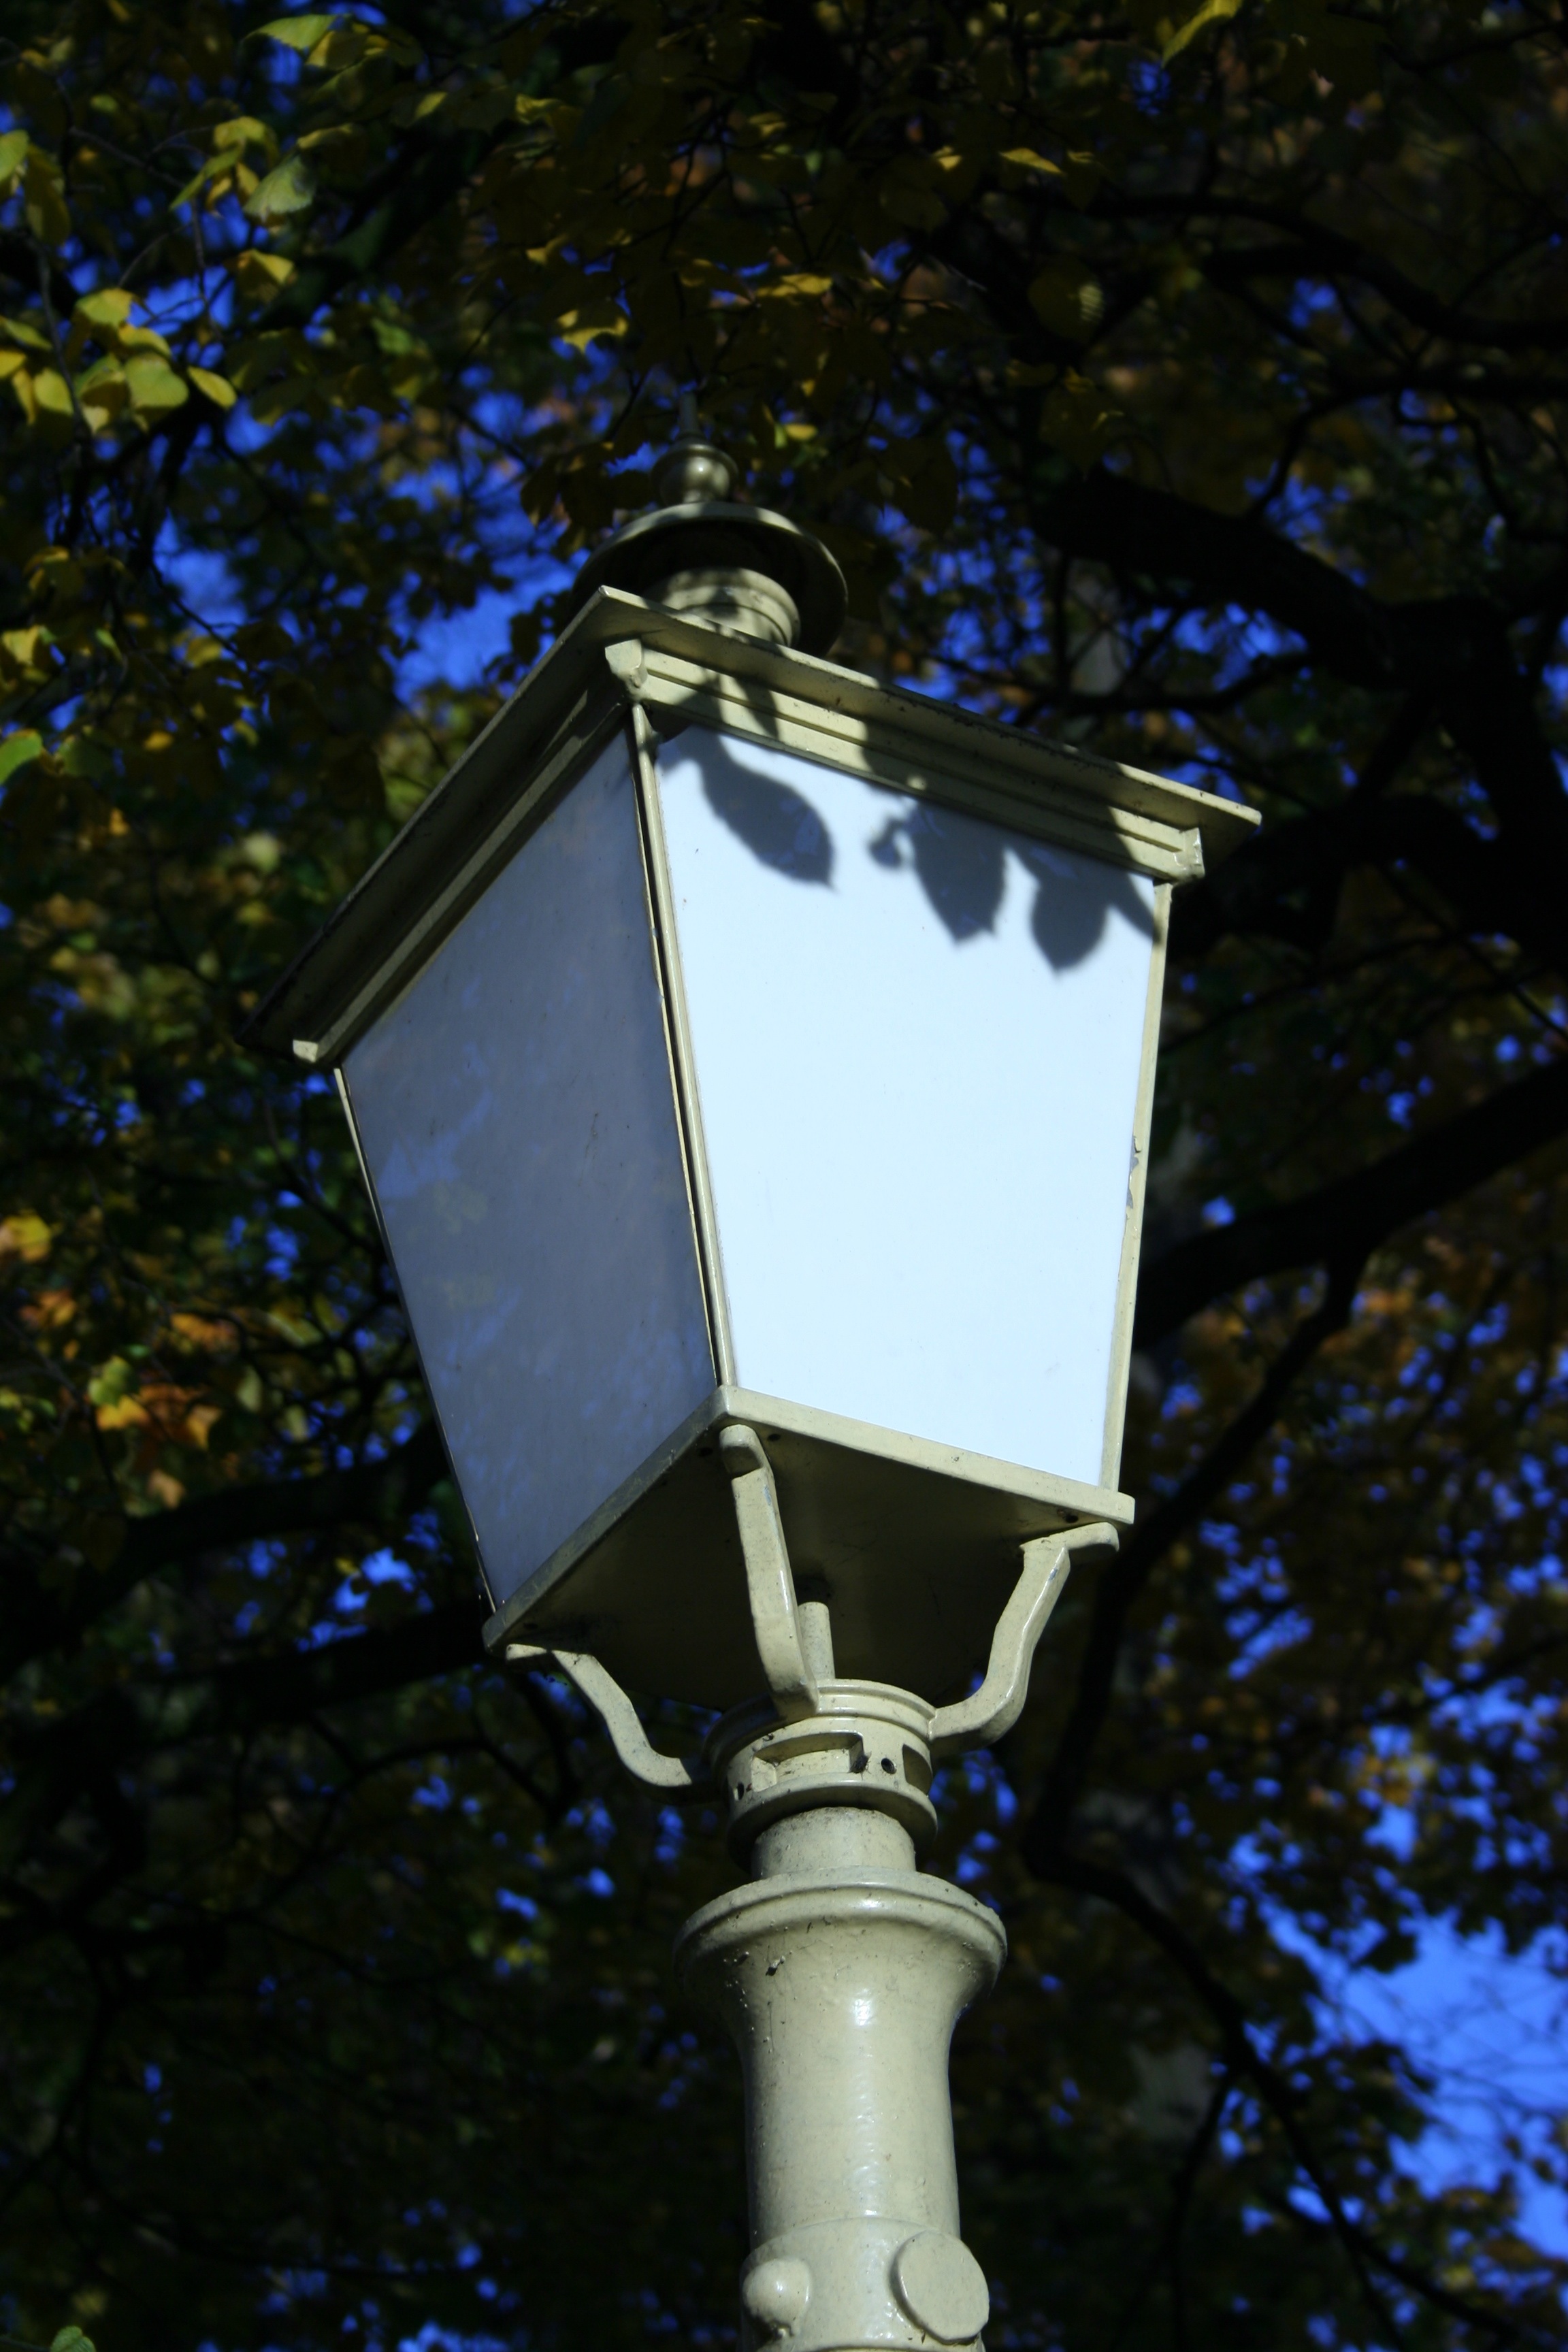
light, night, retro, green, lantern, park, blue, street light, lighting, light fixture